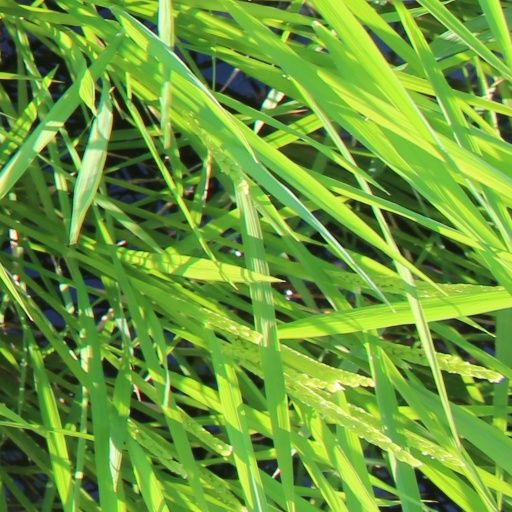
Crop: rice